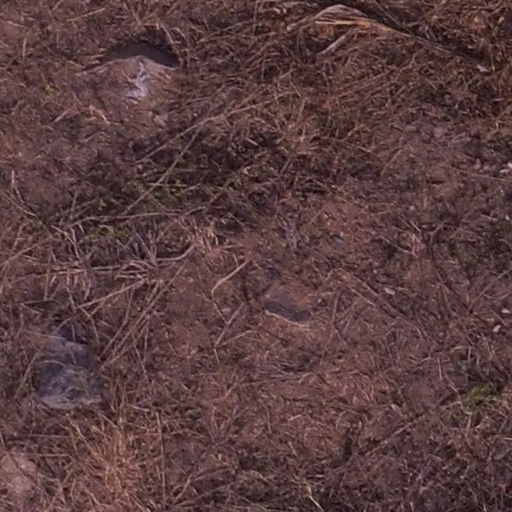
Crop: maize; corn